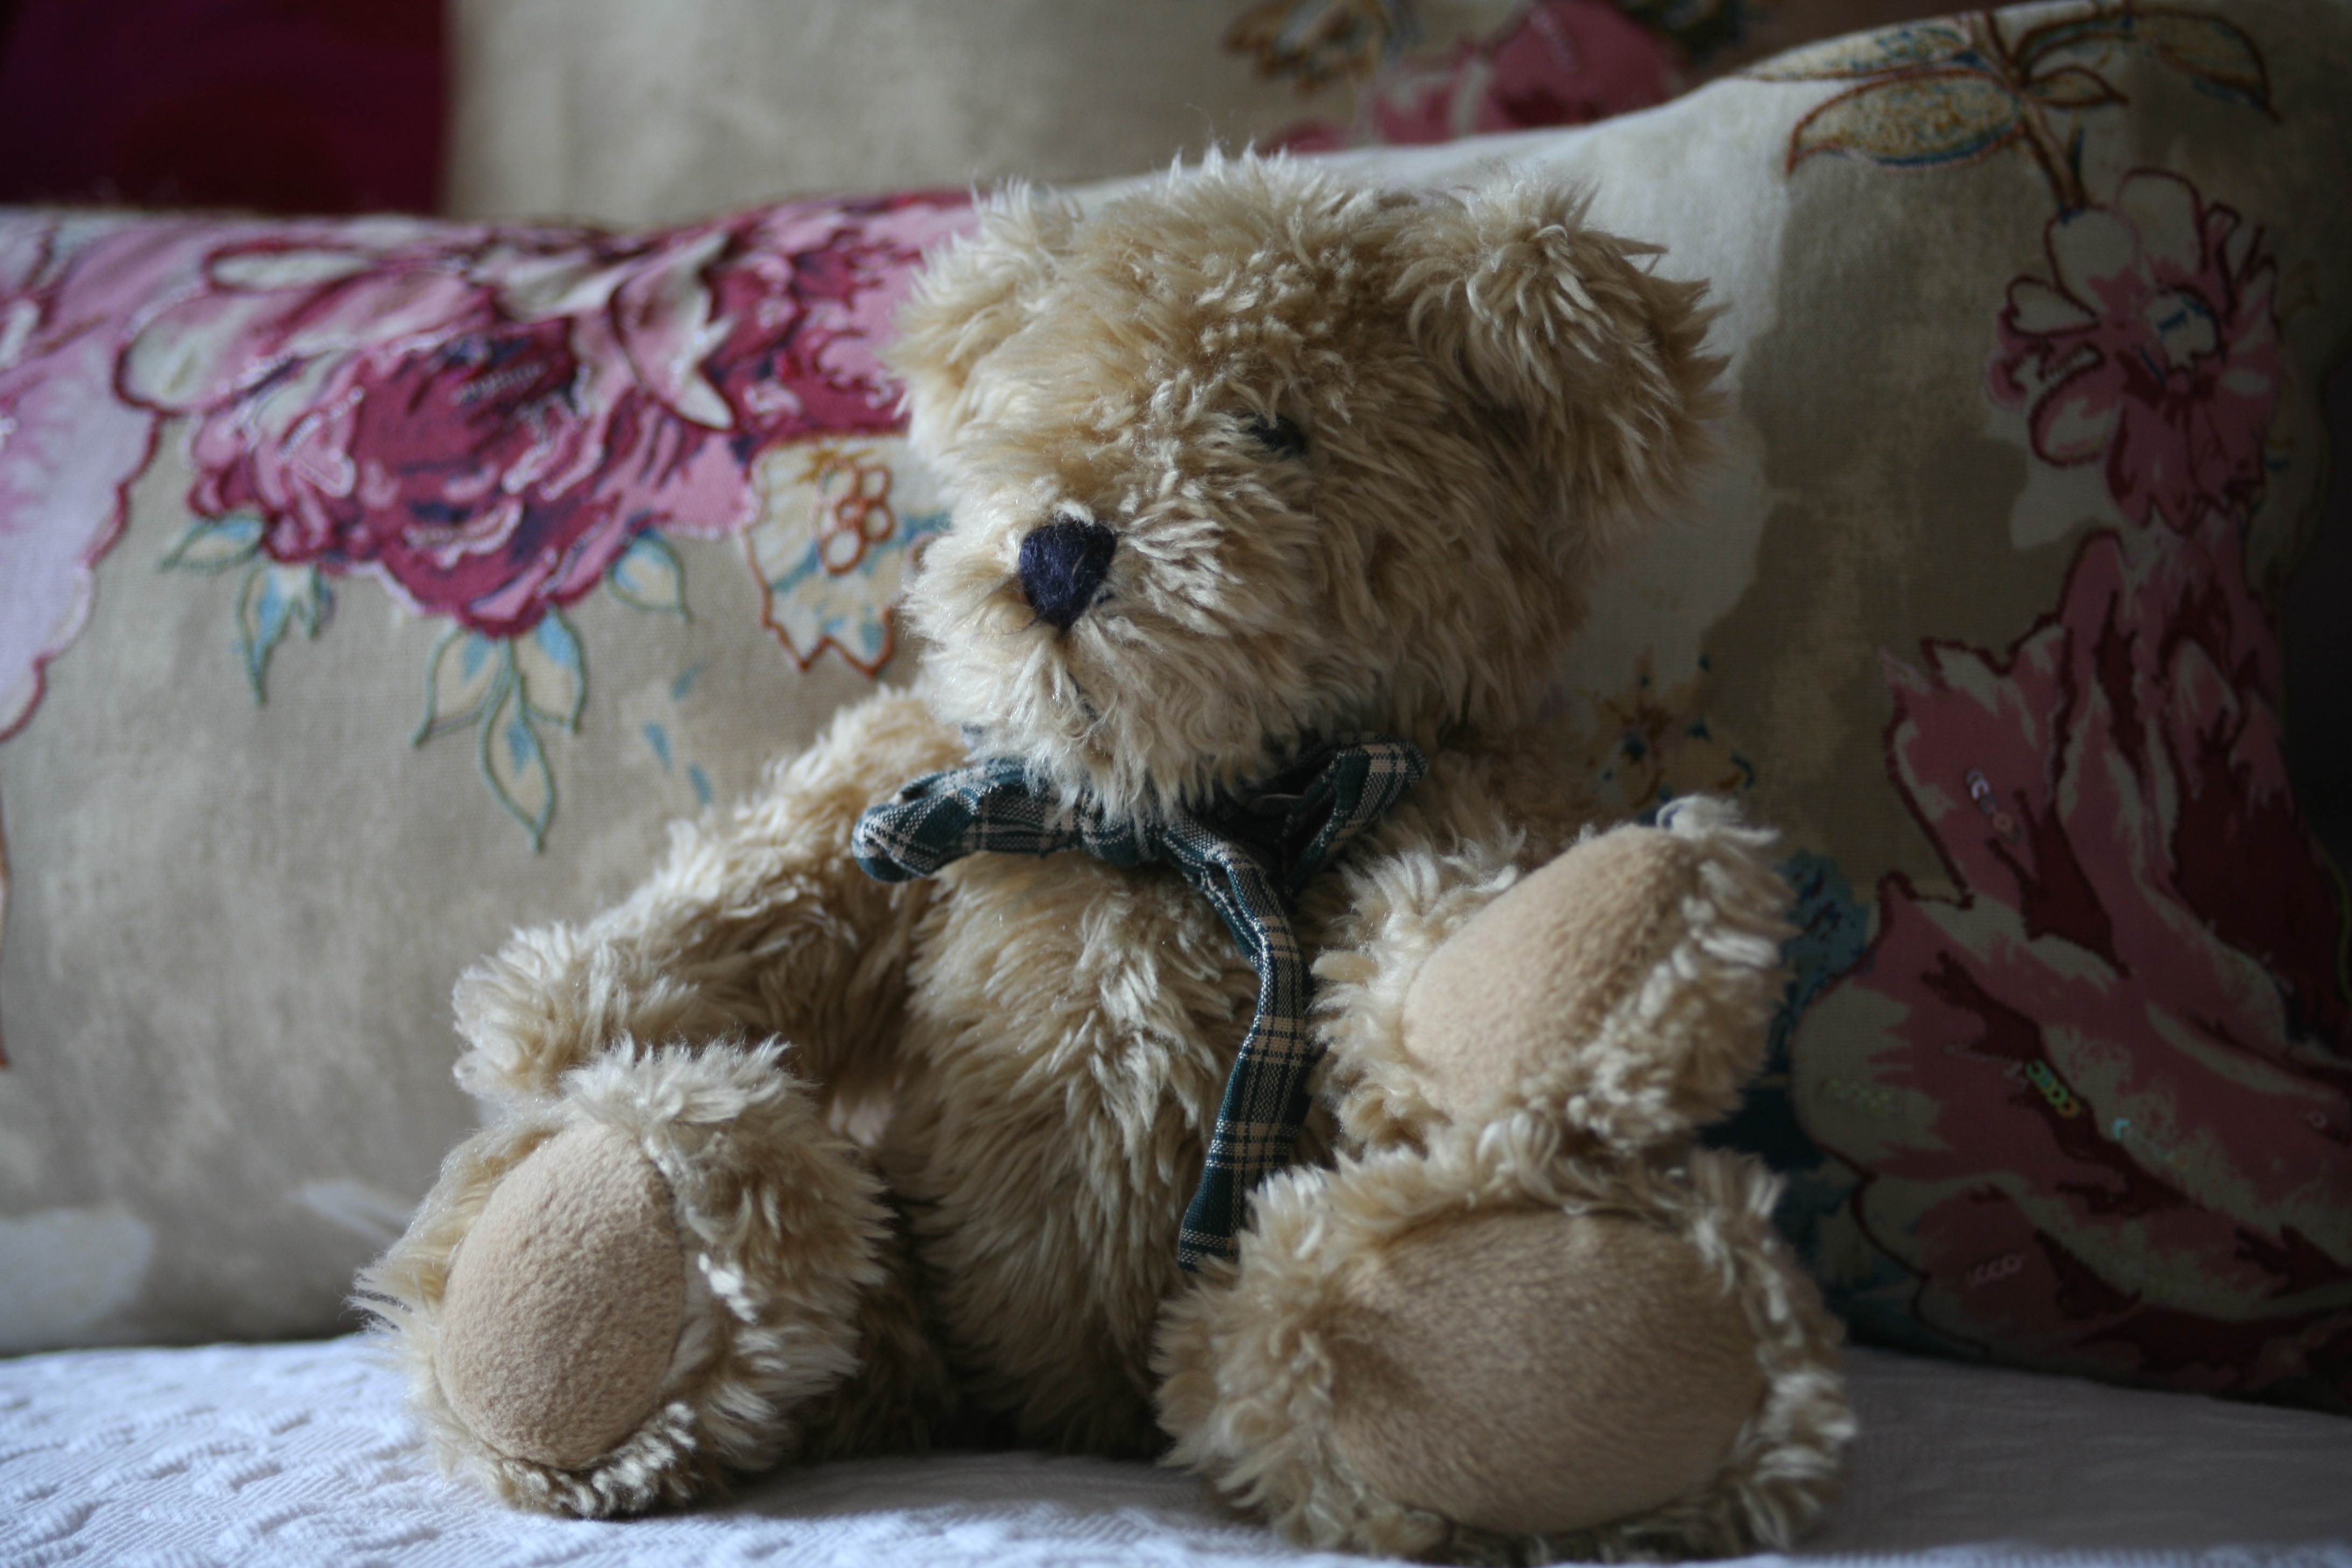
sweet, dog, cute, fluffy, mammal, toy, childhood, teddy bear, textile, bed, soft, teddy, stuffed toy, dog like mammal, dog crossbreeds